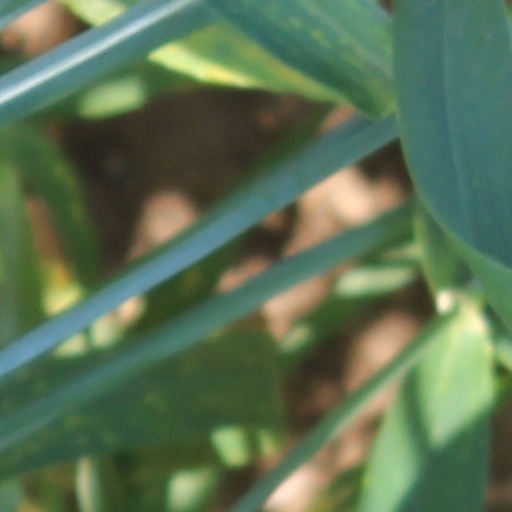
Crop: wheat